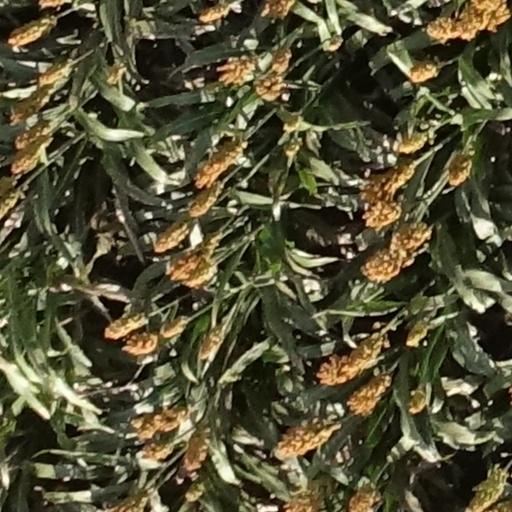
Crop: sorghum